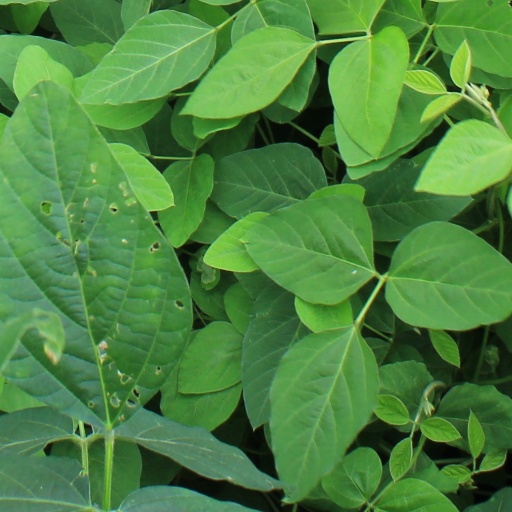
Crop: soybean